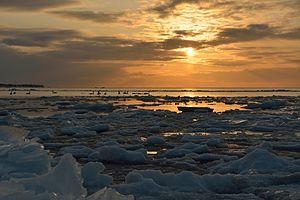
La baie de Paldiski ou baie de Pakri est une baie du golfe de Finlande située au nord du comté de Harju en Estonie.